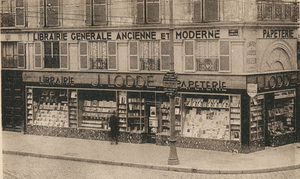
La librairie Loddé, à l'angle des rues Jeanne-d'Arc et Royale à Orléans (Loiret), France.
La Librairie nouvelle d'Orléans est une librairie française située à Orléans, dans le département du Loiret en région Centre-Val de Loire.
La rue Royale est l'une des principales rues de la ville d'Orléans, remarquable pour ses arcades commerçantes et ses pavillons symétriques datant en partie du XVIIIᵉ siècle. La rue royale relie la place du Martroi et le pont George V. La percée de la rue fut accordée en mars 1752 par Louis XV, à la condition que les façades de la rue soient uniformes. Sous la Révolution française, elle est temporairement rebaptisée rue de l'Égalité. Près de la moitié de ses constructions furent détruites par les bombardements et incendies de juin 1940, avant une restauration après la guerre. Aujourd'hui, la rue est desservie par la ligne A du tramway via la station Royale-Châtelet.